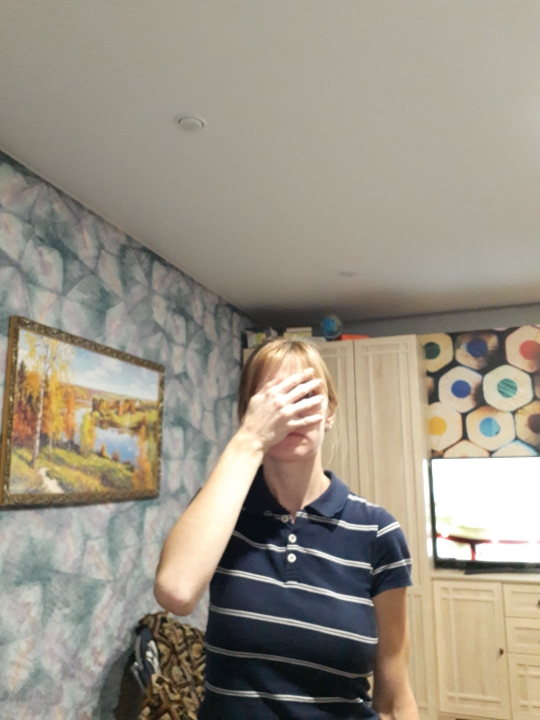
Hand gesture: no_gesture